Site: brandenburg
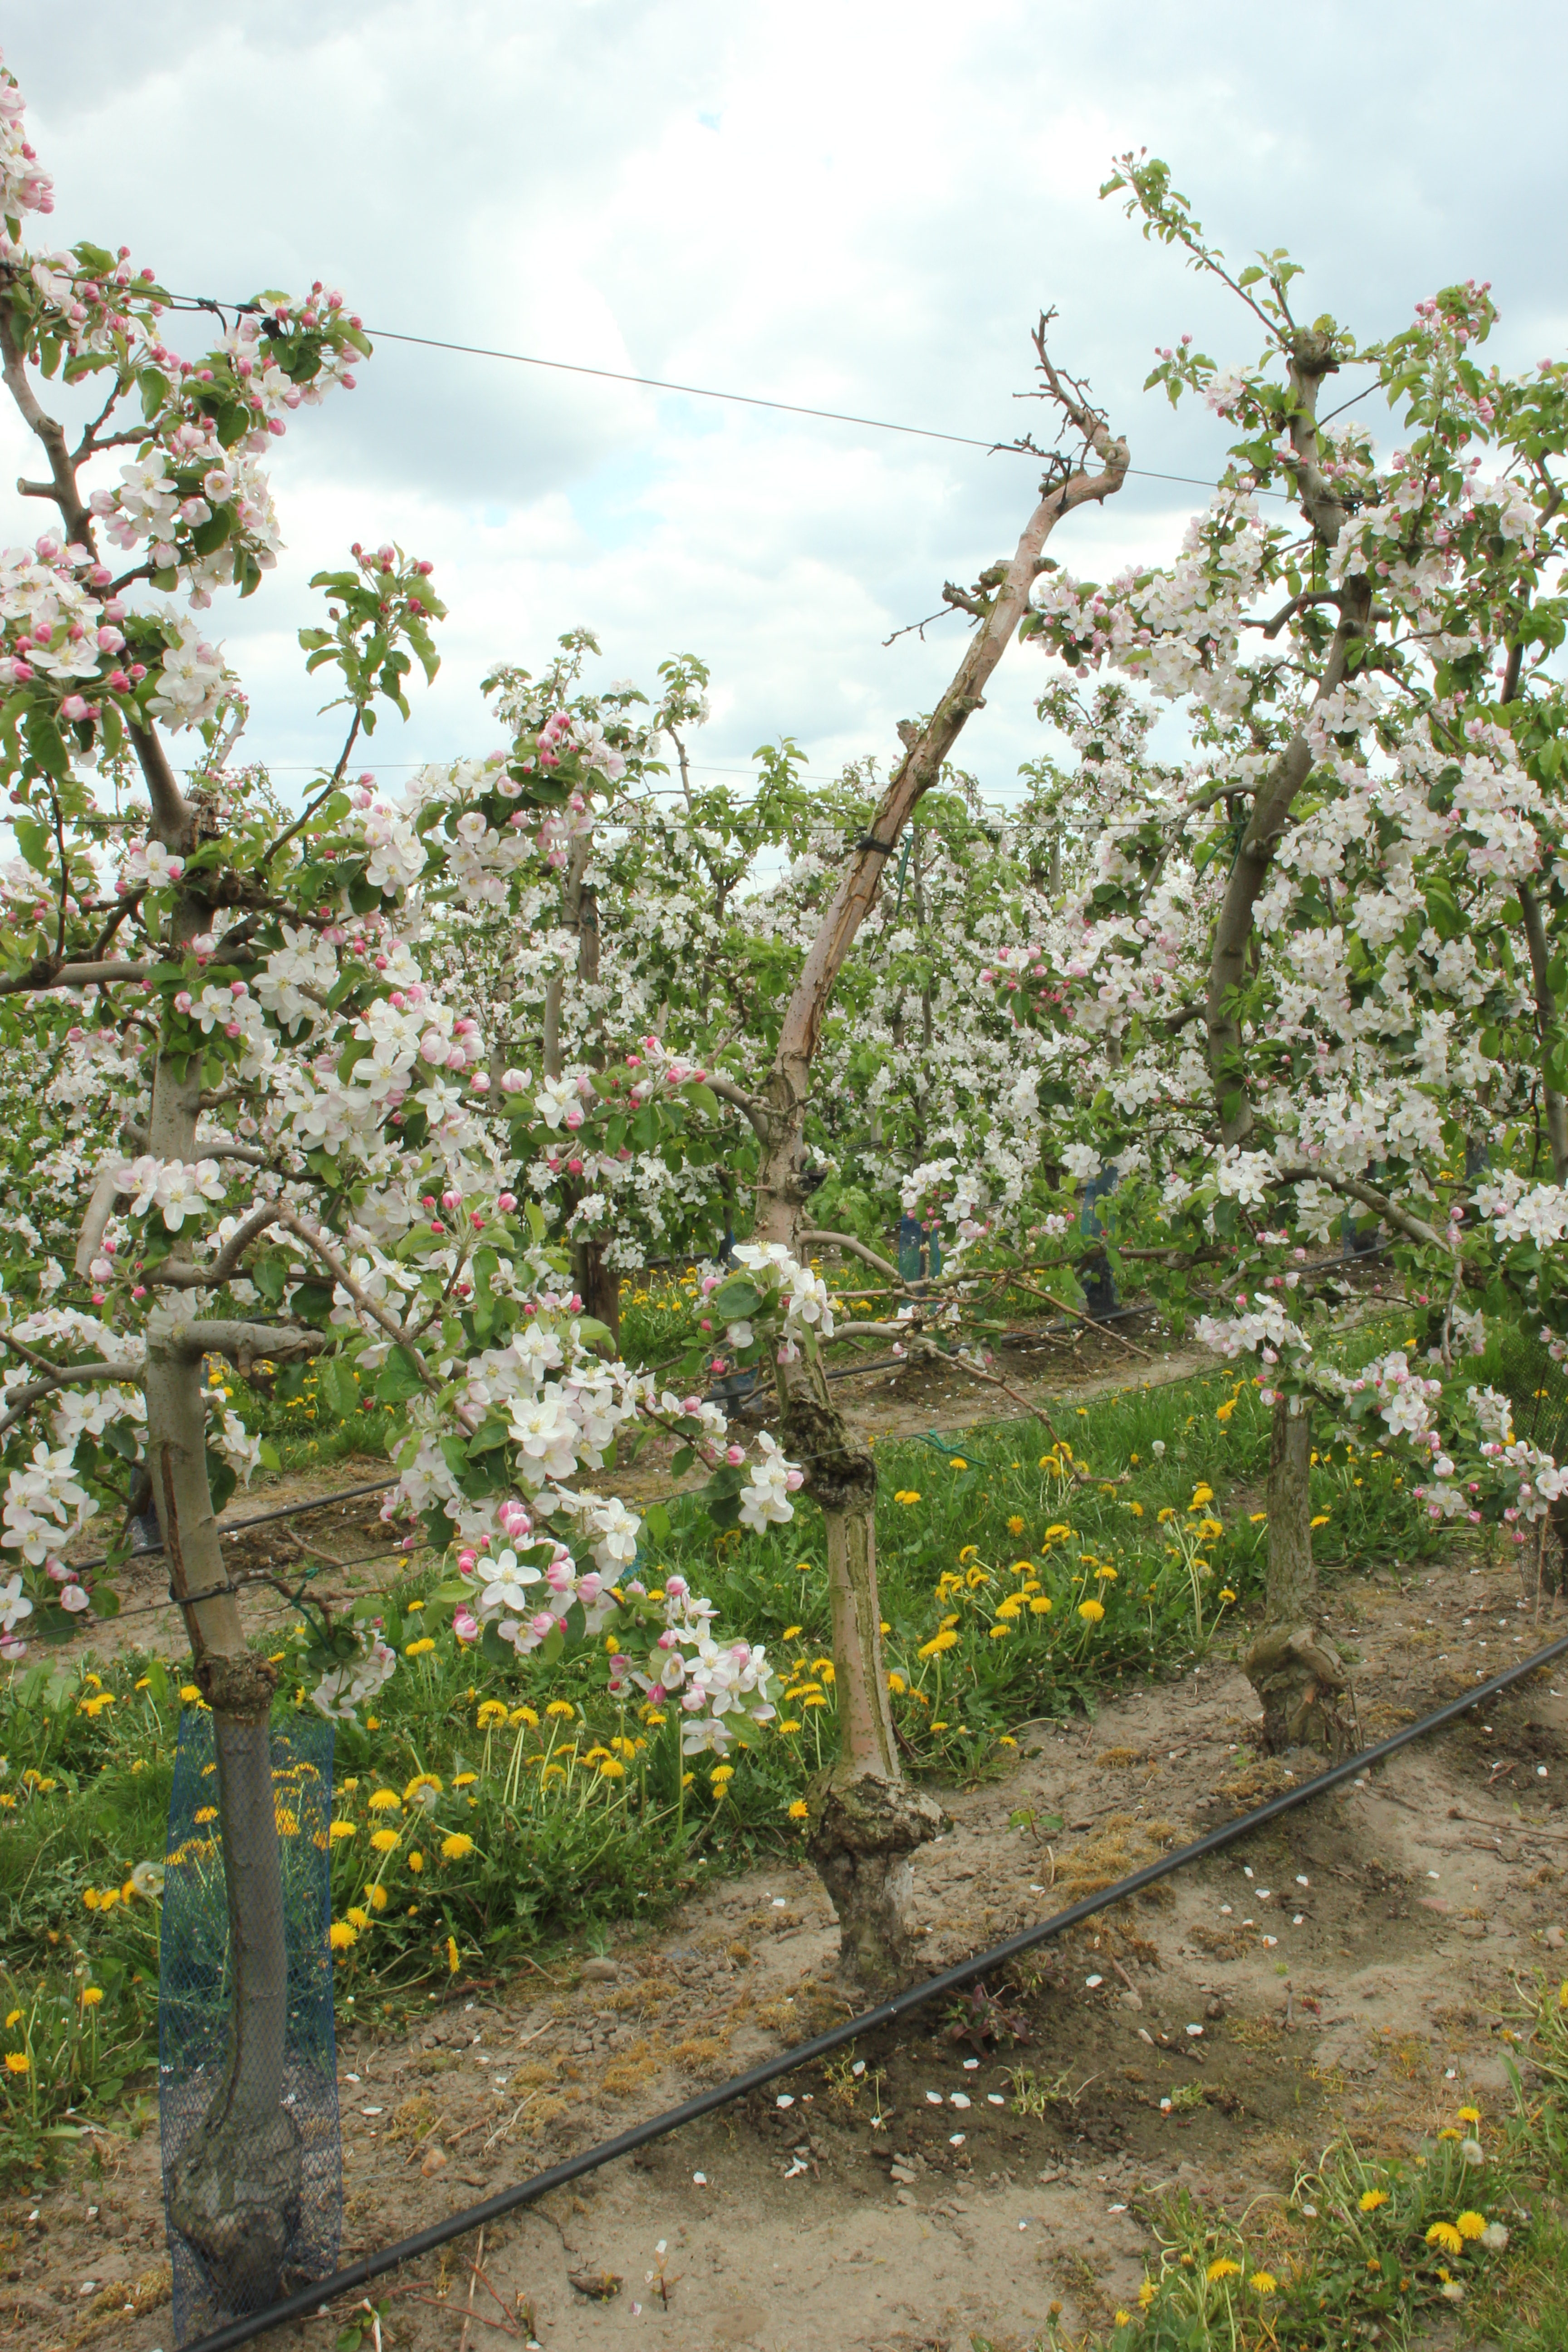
Growth stage (BBCH 65): Flowering